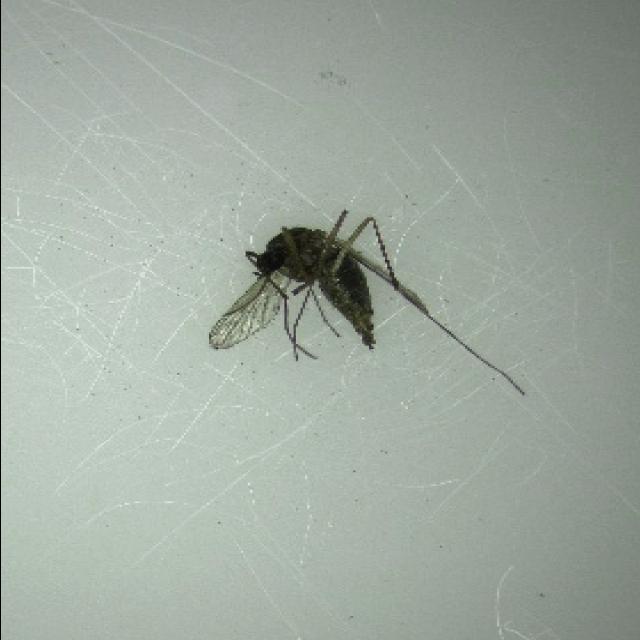
Species: aedes_vexans